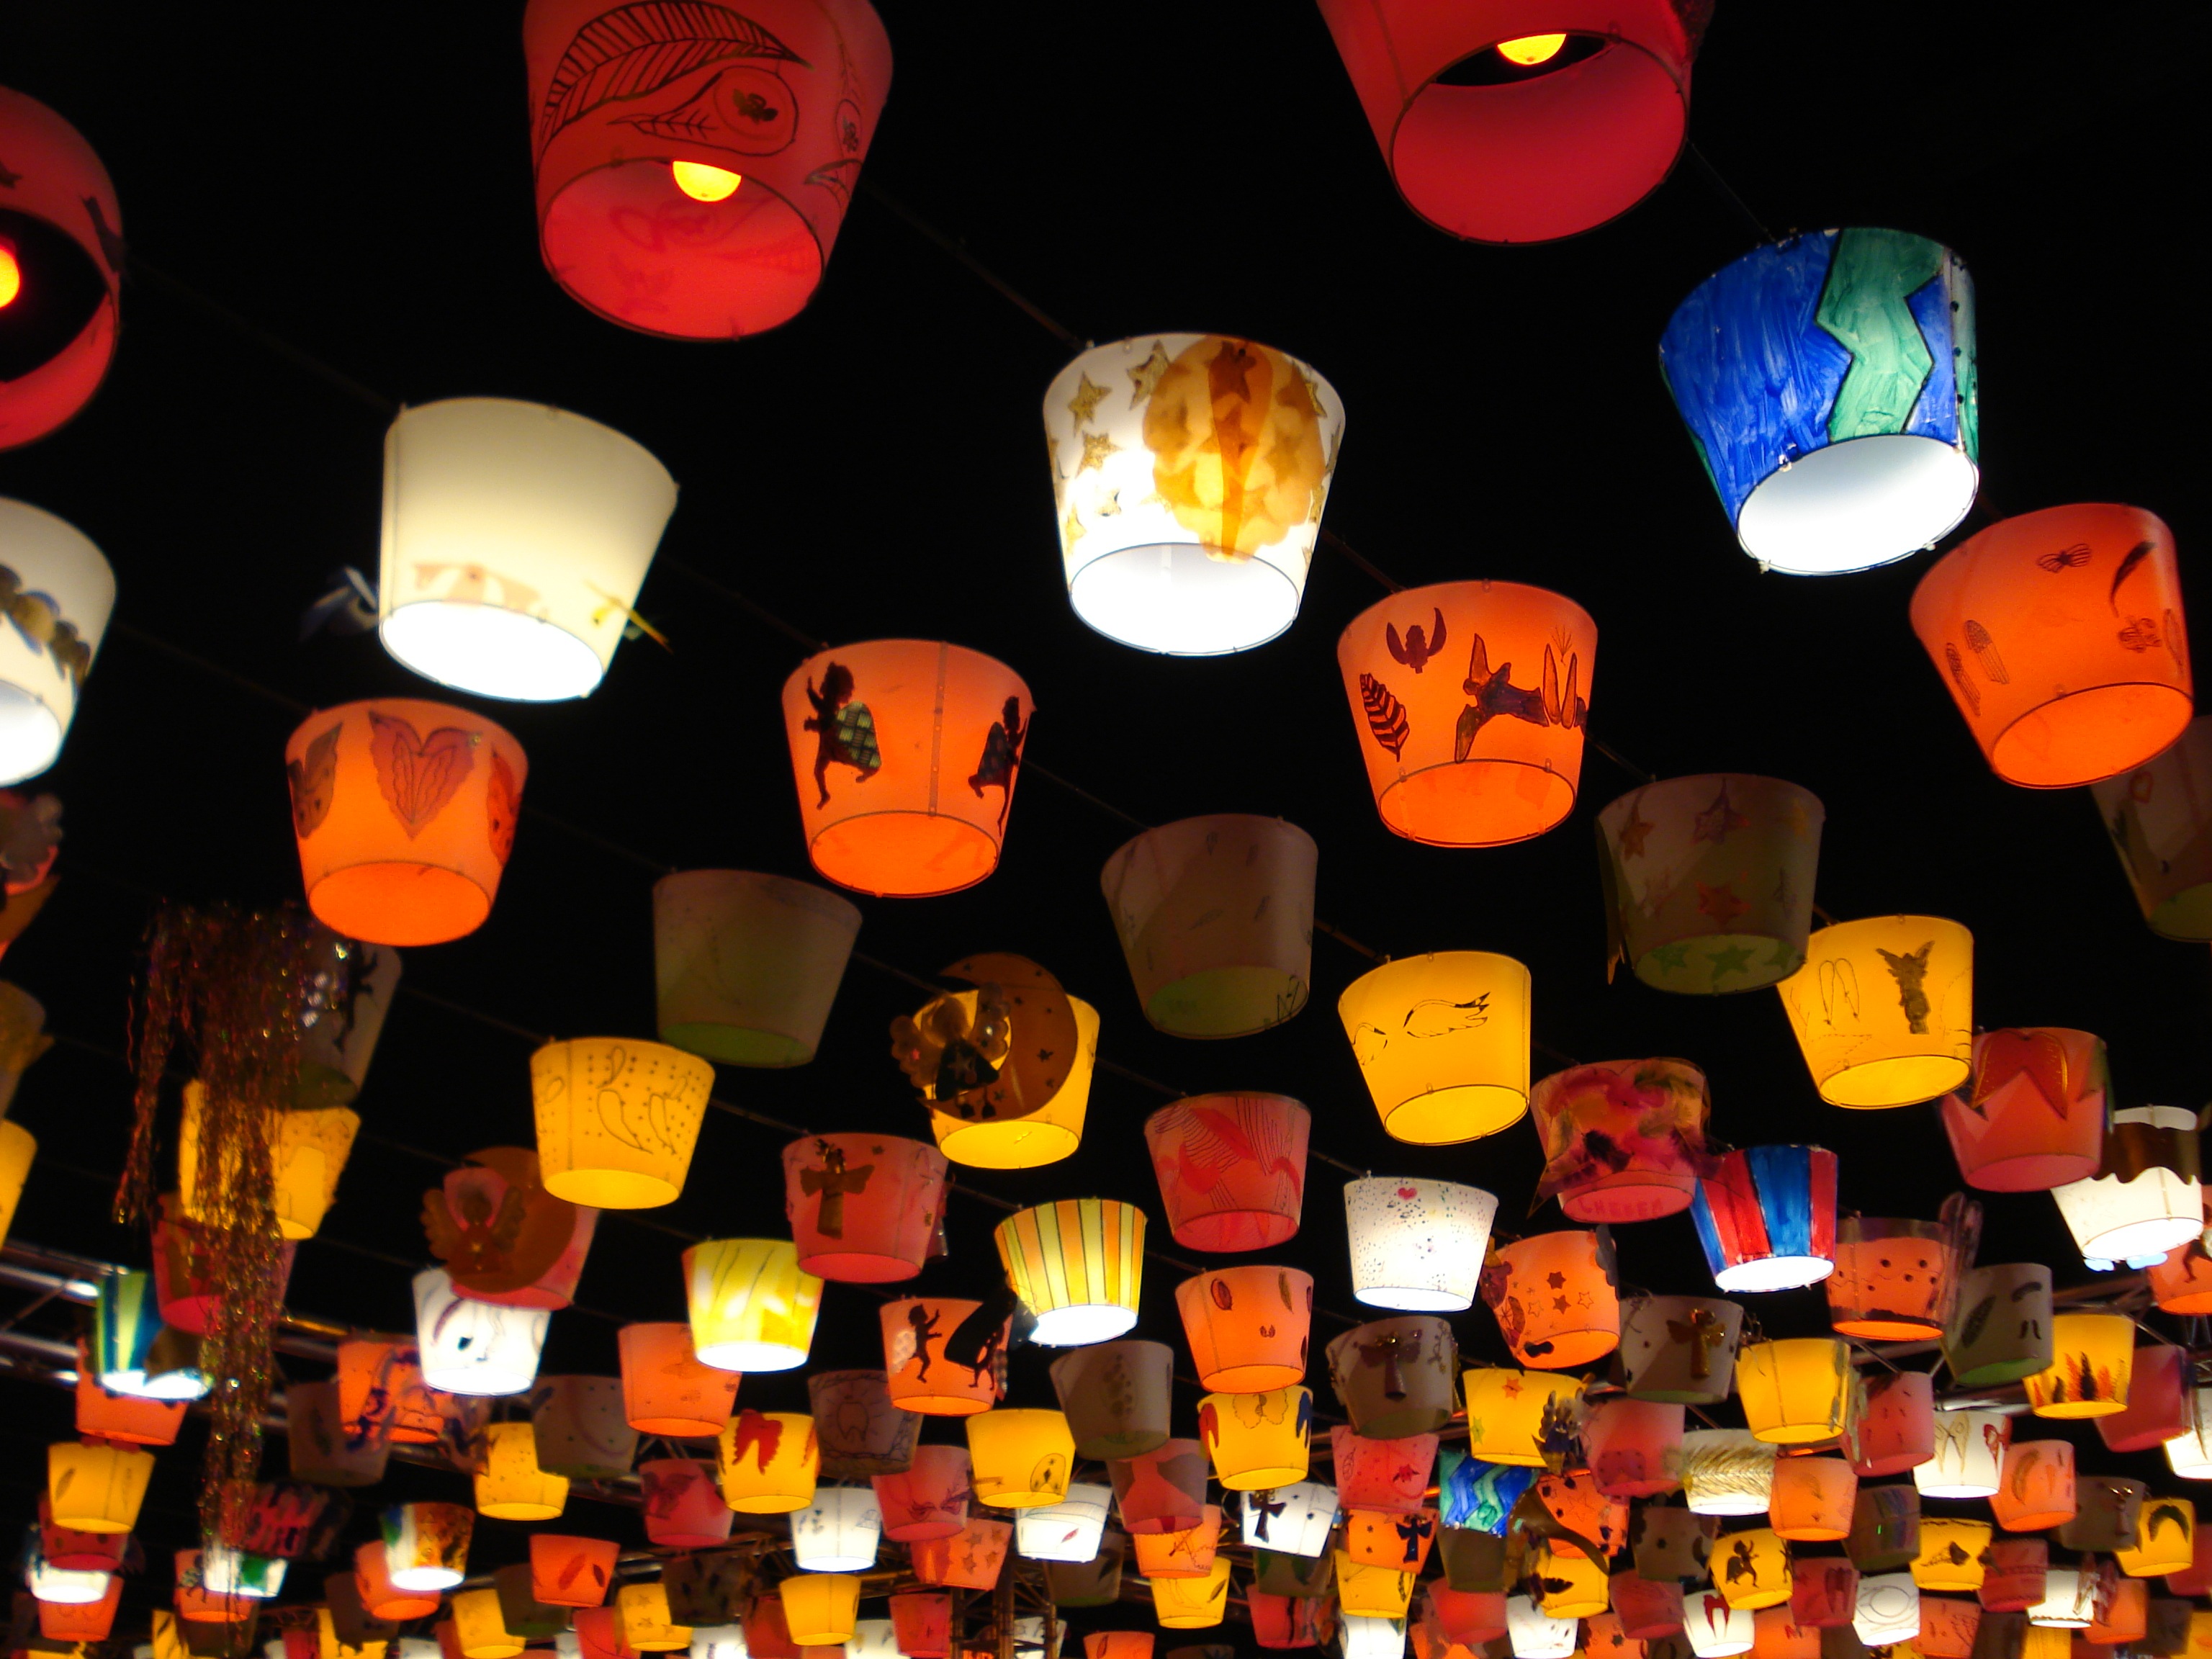
color, christmas, lighting, lights, colors, lanterns, lausanne, place bel air